Frederick VI of Denmark

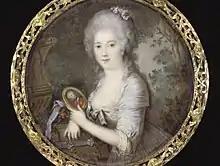
Marie Sophie supposedly holding a portrait of her fiancé. Miniature portrait by Cornelius Høyer.

During the first years of the regency, Frederick instituted widespread liberal reforms in the spirit of enlightened absolutism with the assistance of Chief Minister Andreas Peter Bernstorff, including the abolition of serfdom in Denmark in 1788 and hanging as a capital punishment was abolished in 1789 in both Denmark and Norway. In 1803, Dano-Norwegian involvement in the Transatlantic slave trade was abolished by government decree.